United Nations Security Council Resolution 1580

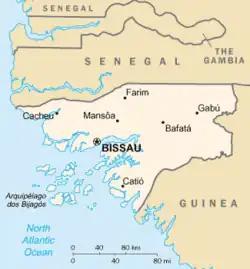
Guinea-Bissau

United Nations Security Council resolution 1580, adopted unanimously on 22 December 2004, after reaffirming resolutions 1216 (1998) and 1233 (1999) on the situation in Guinea-Bissau, the Council extended the mandate of the United Nations Peacebuilding Support Office in Guinea-Bissau (UNOGBIS) for a further period of one year and revised its operations. It was the final Security Council resolution adopted in 2004.